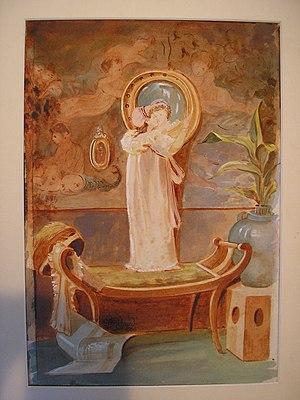
William Blake Richmond 1860. Le miroir de Narcisse.
William Blake Richmond, né le 29 novembre 1842 à Londres et mort le 11 février 1921, est un peintre britannique.